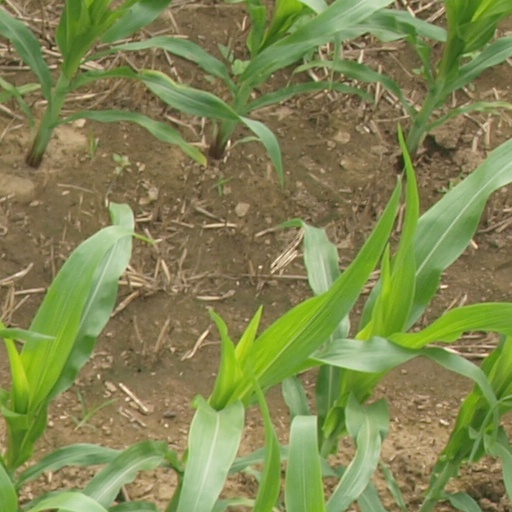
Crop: maize; corn